English subsidy of James VI

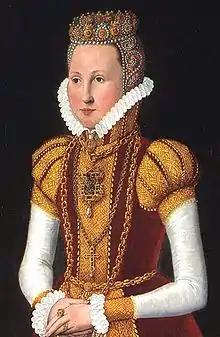
Sophie of Mecklenburg-Güstrow gave her son-in-law King James 10,000 dalers

In May 1594 James VI ordered English alabaster for the Chapel Royal at Stirling Castle and lead to repair the roof of Linlithgow Palace, the responsibility of Roger Aston. The alabaster may have been for carving or to make gypsum plaster to decorate the chapel for the baptism of Prince Henry. James VI frequently visited Prince Henry at Stirling and on 16 August 1595 ordered some silver work for his chamber from Thomas Foulis. He encouraged the infant to hold a pen and make a mark on the precept, and certified it, writing "I will testify this is the prince's own mark".